Ben Molar

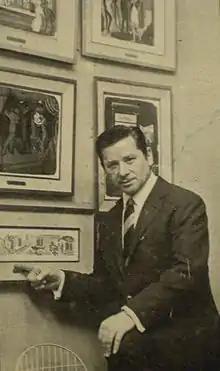

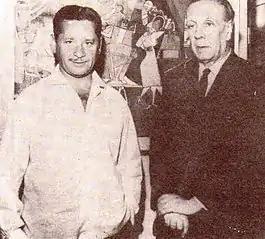
Molar with the Argentine writer Jorge Luis Borges

Ben Molar (3 October 1915 – 25 April 2015) was an Argentine author, composer, musical producer, and talent scout. He created the National Day of the Tango, held annually on 11 December, placed bronze plaques on all 40 corners of Calle Corrientes and produced an interdisciplinary artistic project that combined art, poetry, and music to promote Argentine tango.